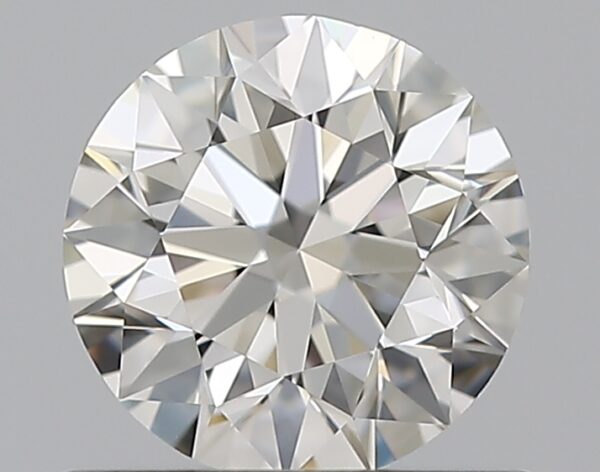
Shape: round
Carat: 0.61
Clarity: VVS1
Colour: I
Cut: EX
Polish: EX
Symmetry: EX
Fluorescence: F
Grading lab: GIA
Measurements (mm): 5.4 x 5.43 x 3.39